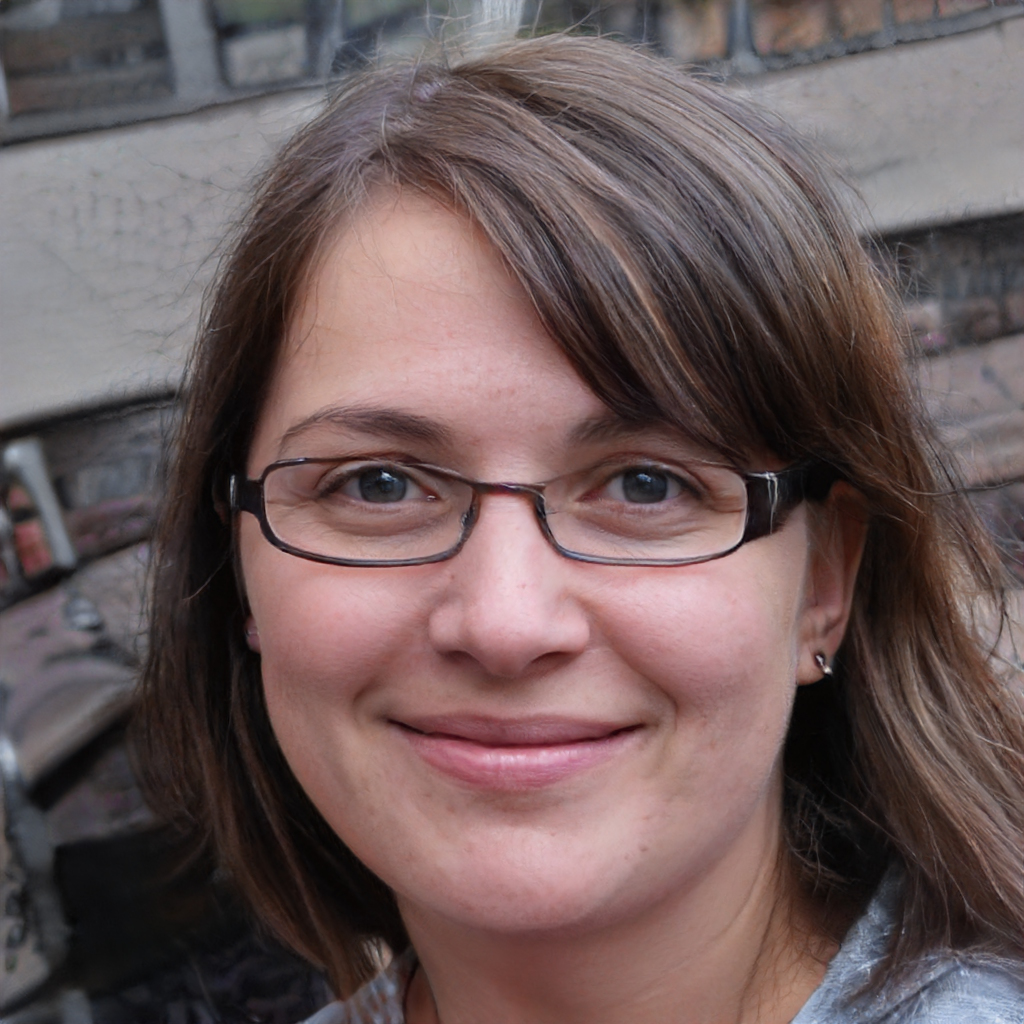
Gender: Female